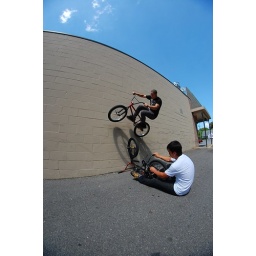
jimmy wall ride over my bike